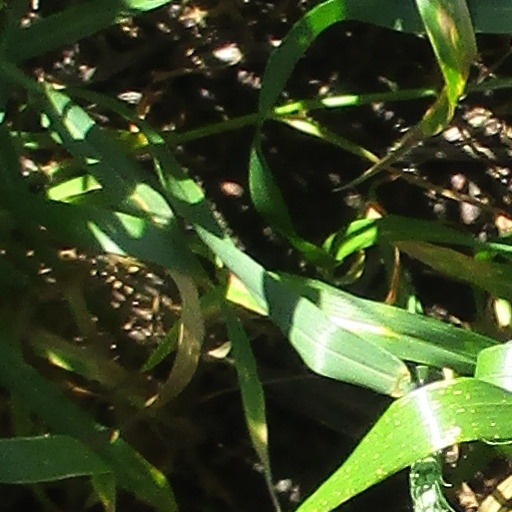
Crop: wheat